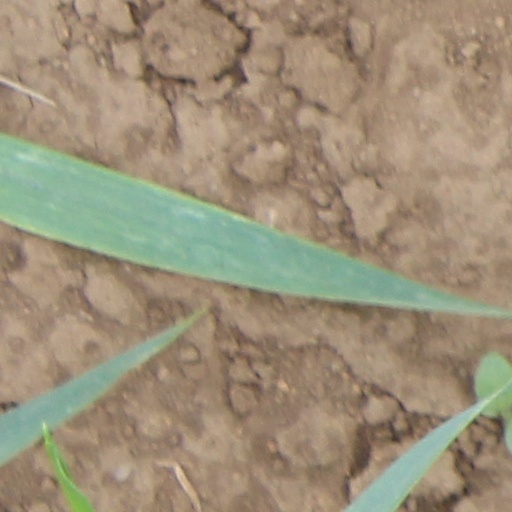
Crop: wheat